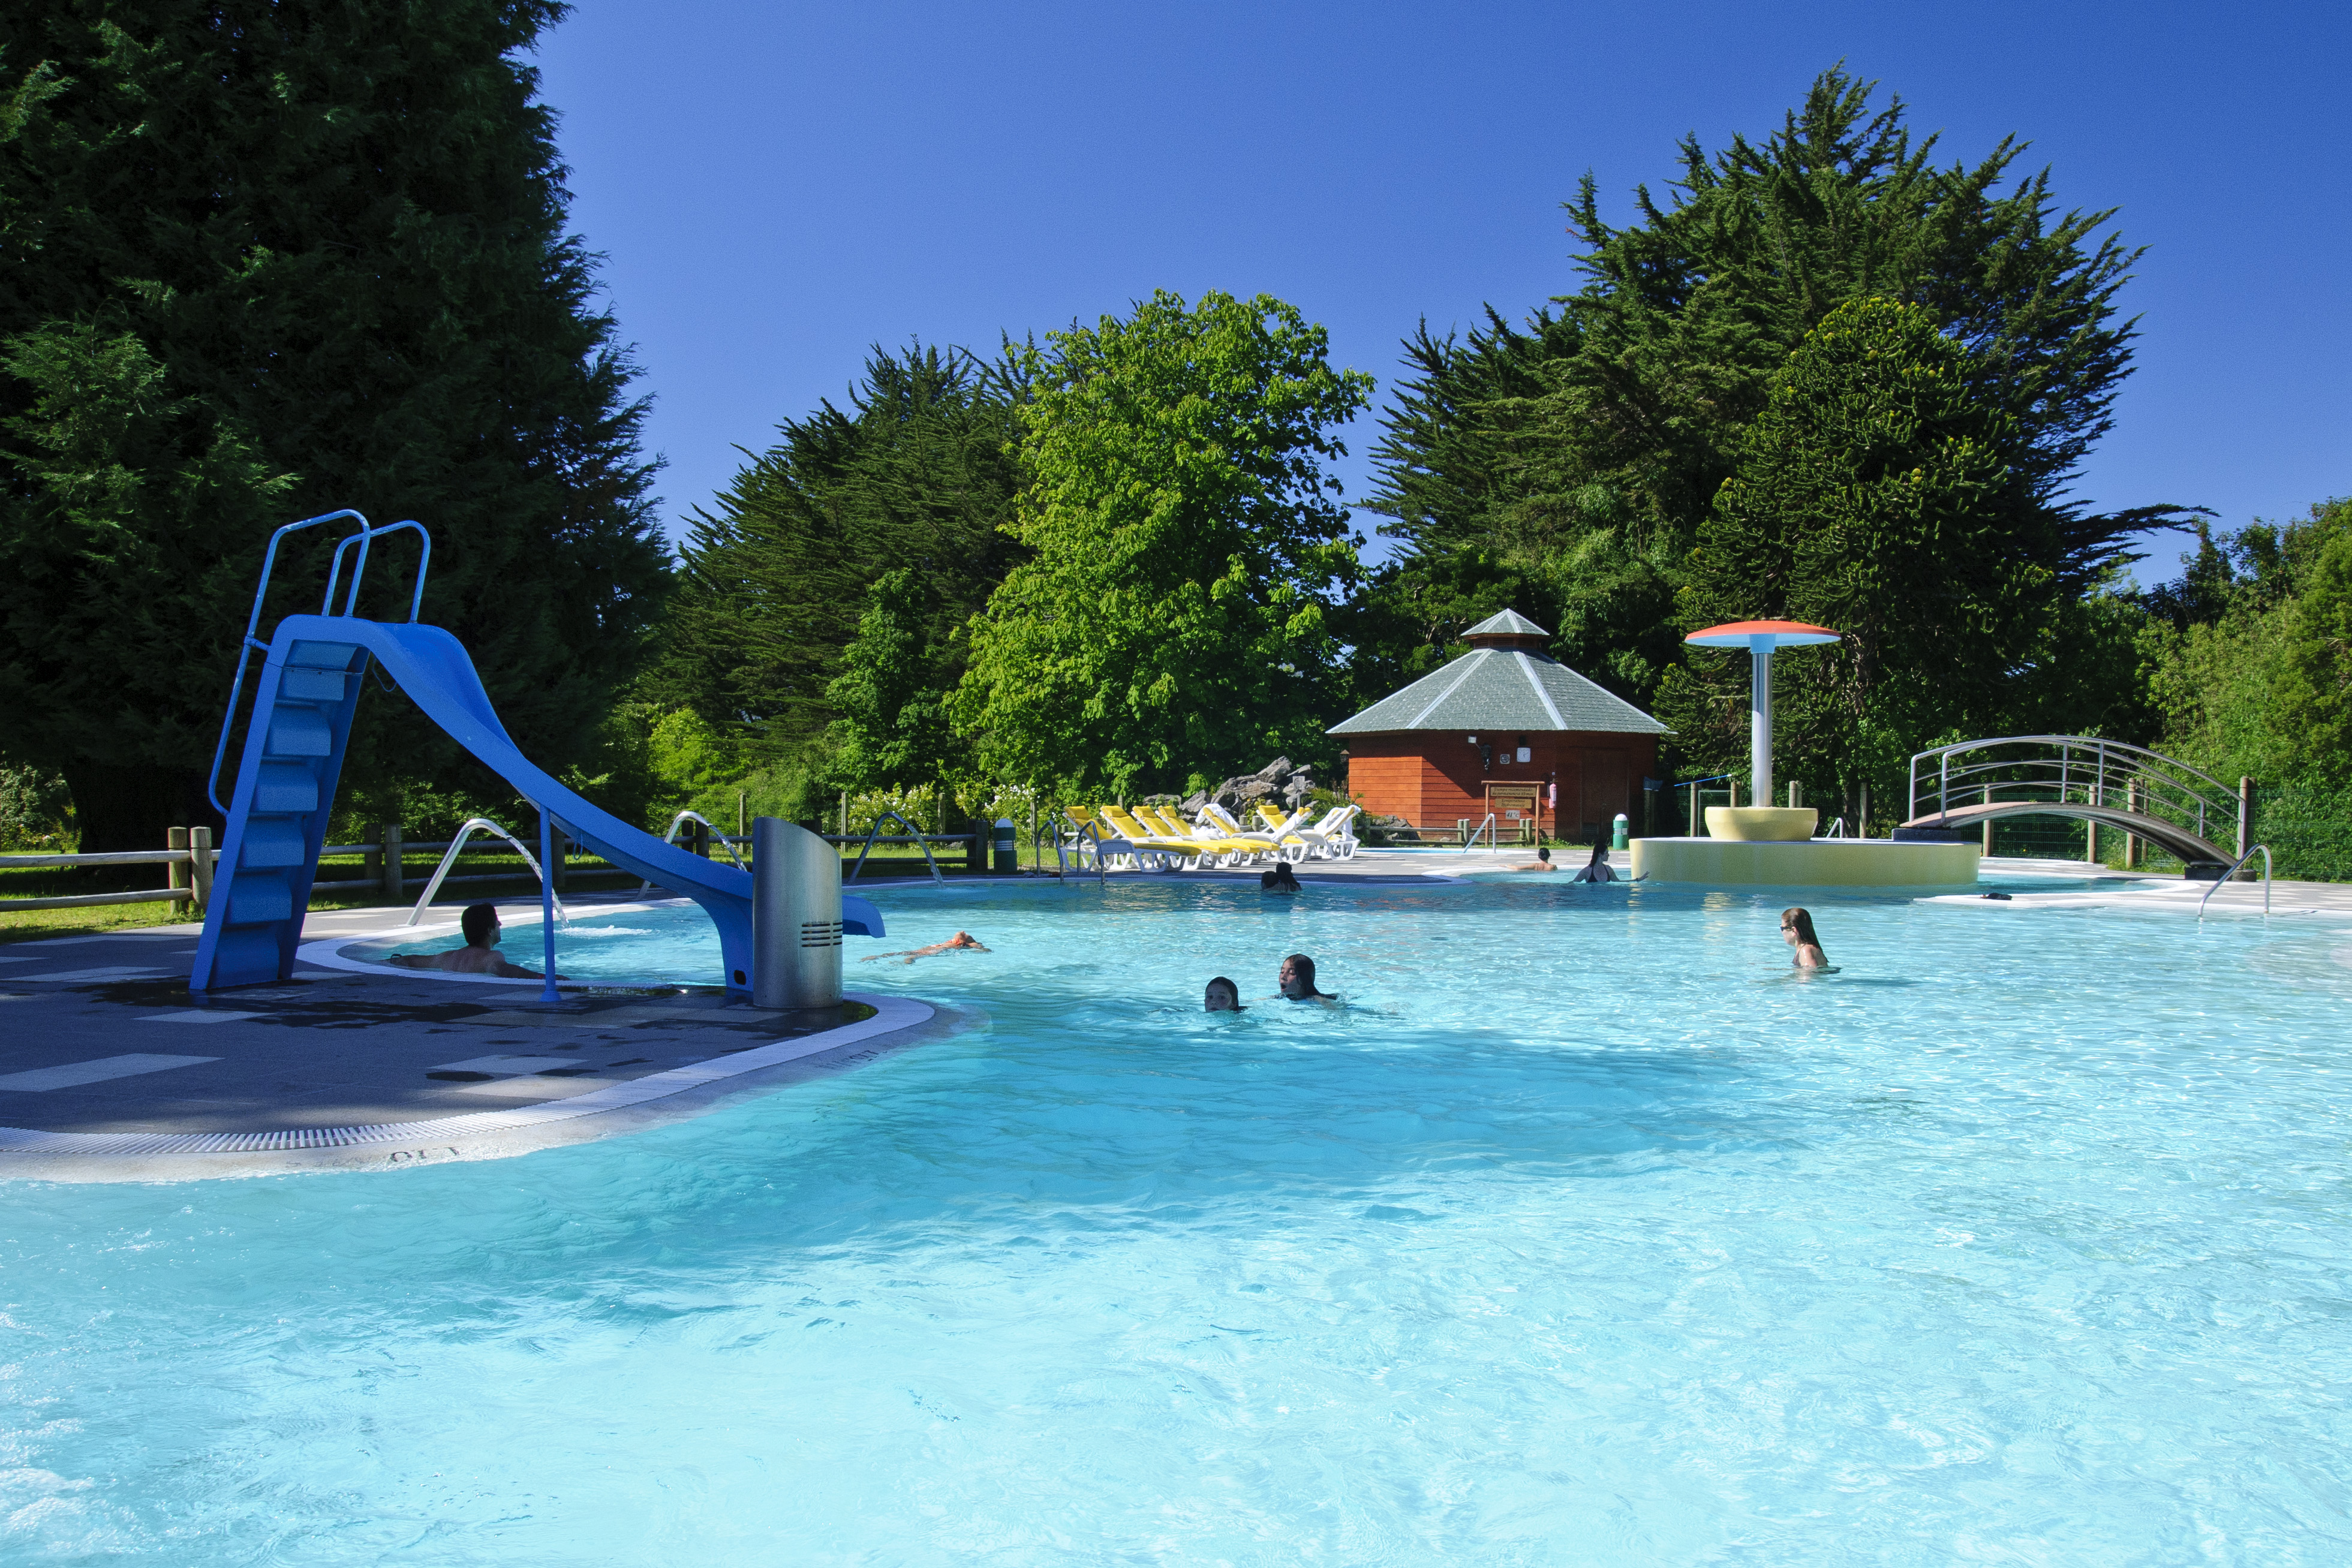
vacation, amusement park, swimming pool, park, lagoon, nikon, camping, leisure, chile, resort, water park, d300, resort town